Broadband universal service

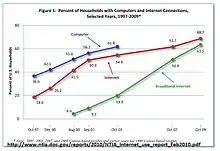
NTIA2010

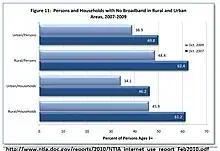
NTIA2010

According to NTIA (2011), almost one-third of American households still lack a broadband connection. "The rates for White (68%) and Asian non-Hispanics (69%) exceed those for Black non-Hispanics (50%) and Hispanics (45%) by 18 percentage points or more. Rural America lags behind urban areas by ten percentage points (60% versus 70%)."